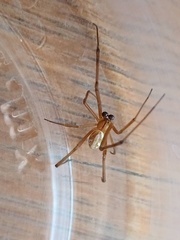
Species: Lactrodectus_hesperus